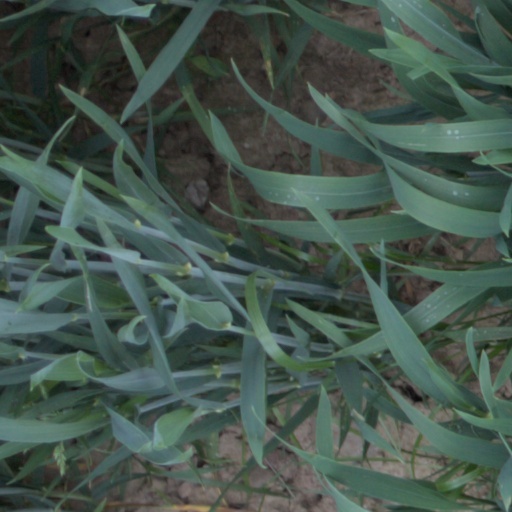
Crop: wheat